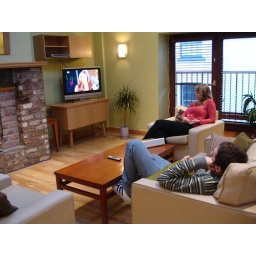
Hang out in the hostel TV lounge at Barnacles Temple Bar House in Dublin